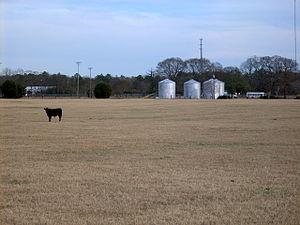
Tar Heel est une ville américaine située dans le comté de Bladen dans l'État de Caroline du Nord. En 2010, sa population était de 117 habitants.